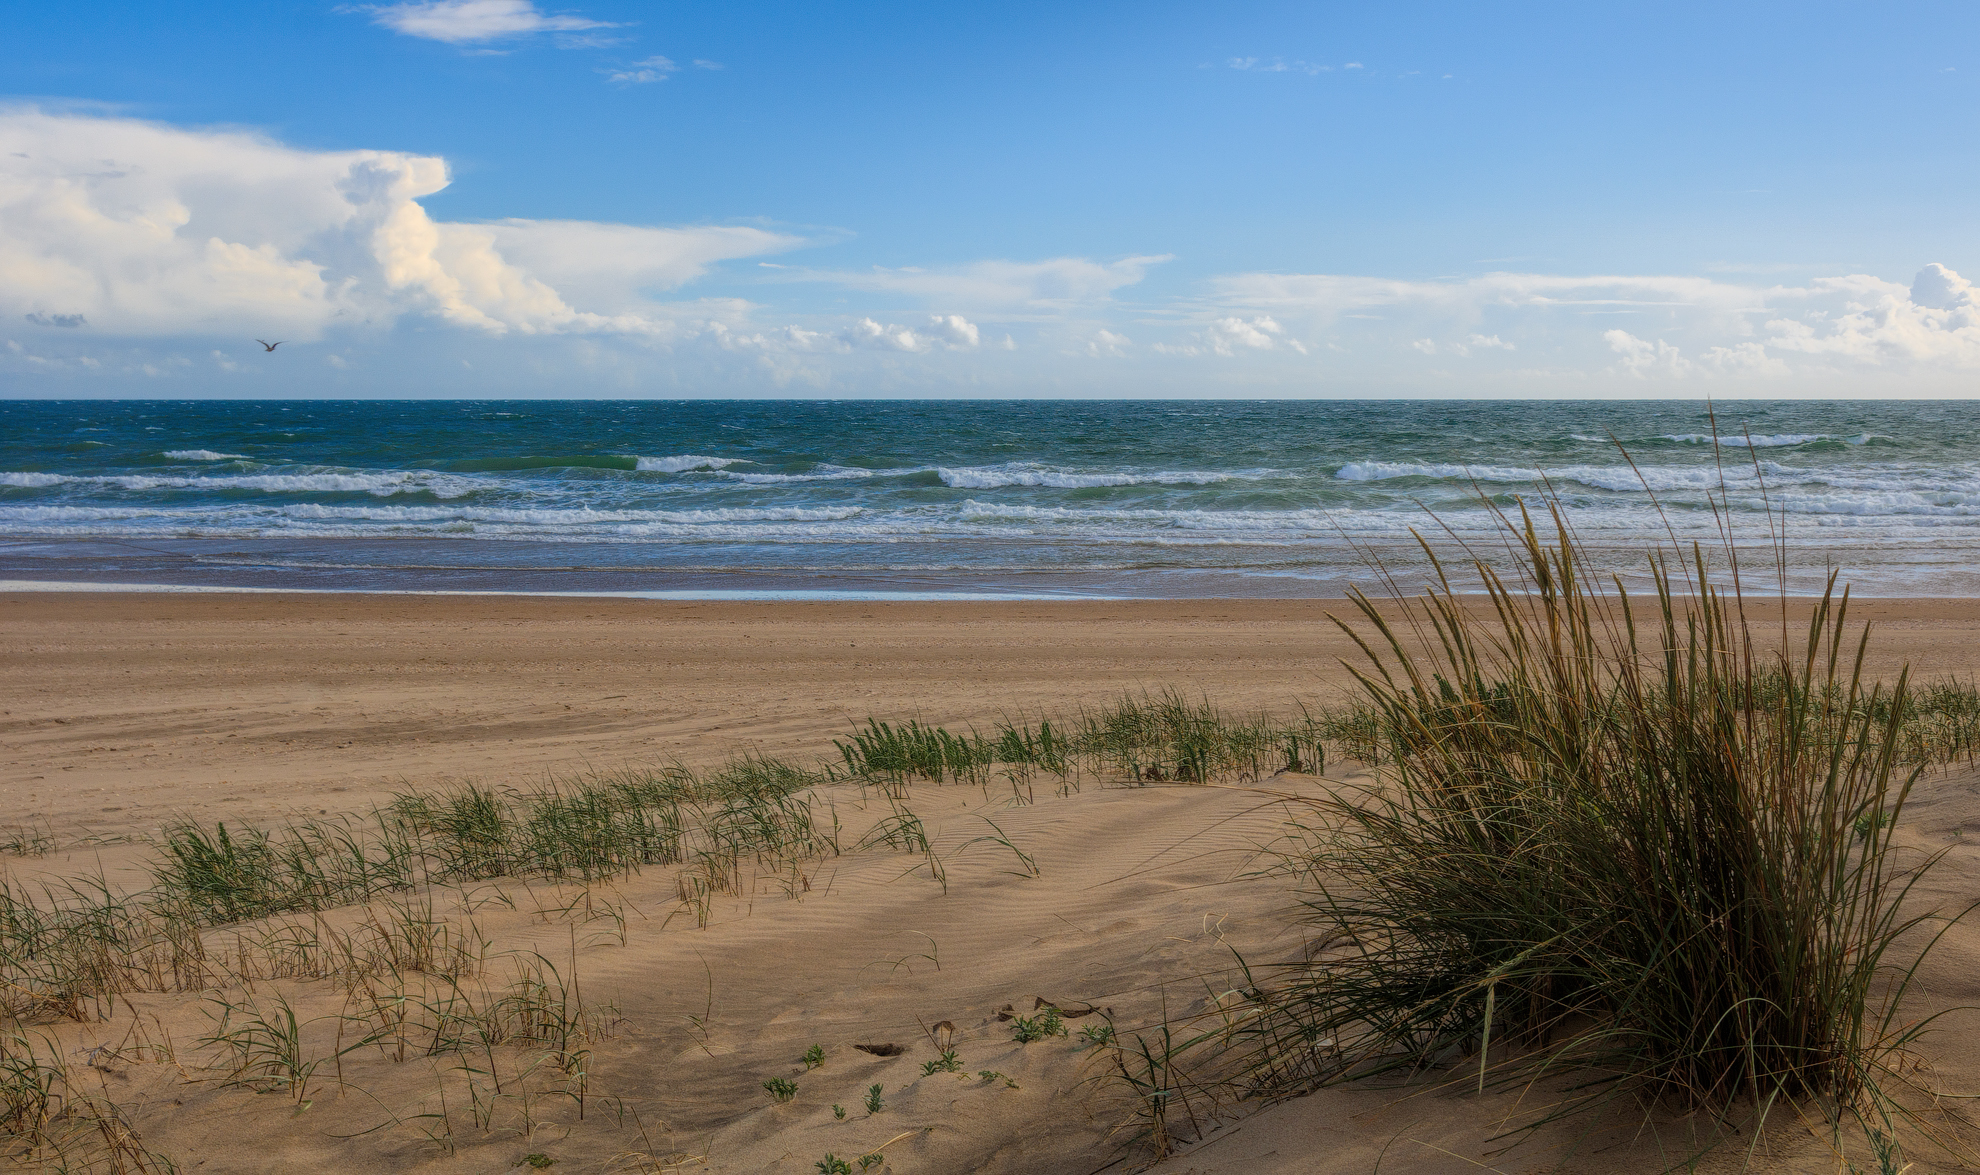
ocean, atlantic, body of water, beach, shore, sky, sand, sea, coast, natural environment, natural landscape, wave, cloud, grass, water, wind wave, coastal and oceanic landforms, vacation, bay, ecoregion, horizon, landscape, summer, calm, wind, tropics, plant, plain, tide, inlet